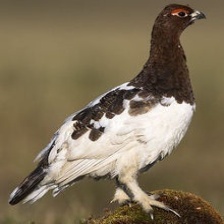
Species: WILLOW PTARMIGAN
Scientific name: LAGOPUS LAGOPUS